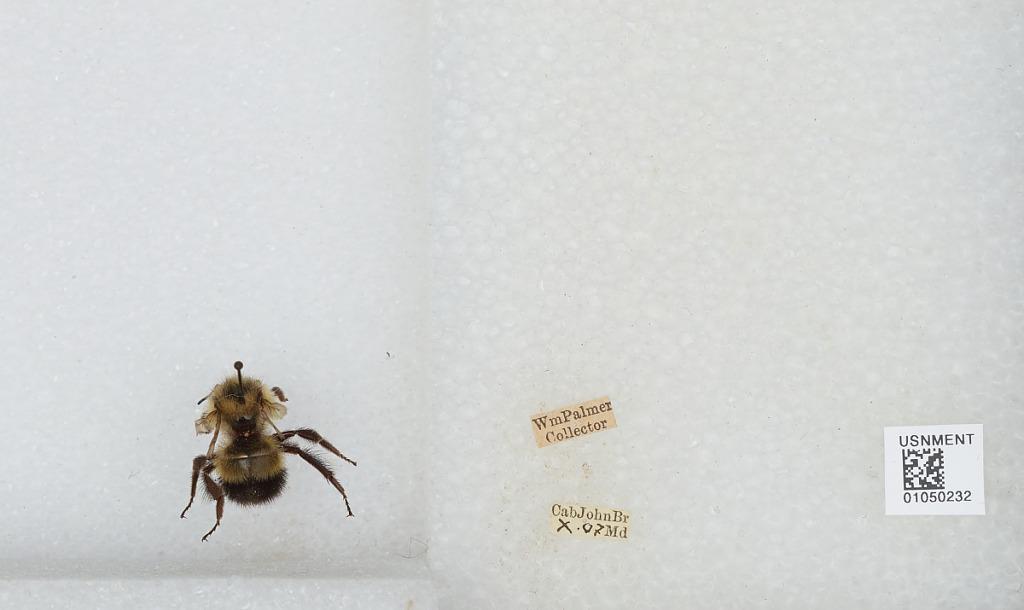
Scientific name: Bombus sp.
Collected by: W. Palmer
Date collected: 1907-10-
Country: United States
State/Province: Maryland
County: Montgomery
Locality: Cabin John Bridge
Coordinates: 38.9729, -77.1486